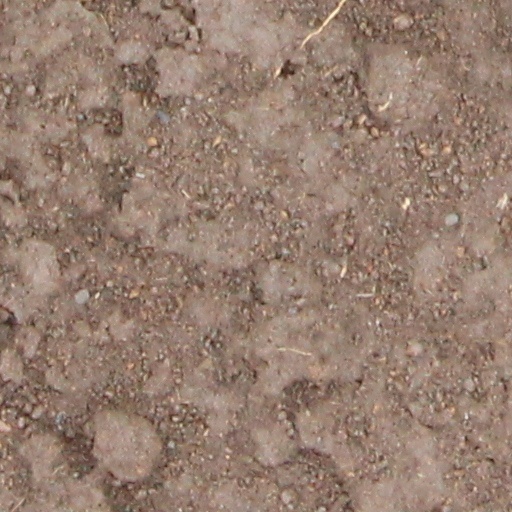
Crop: wheat